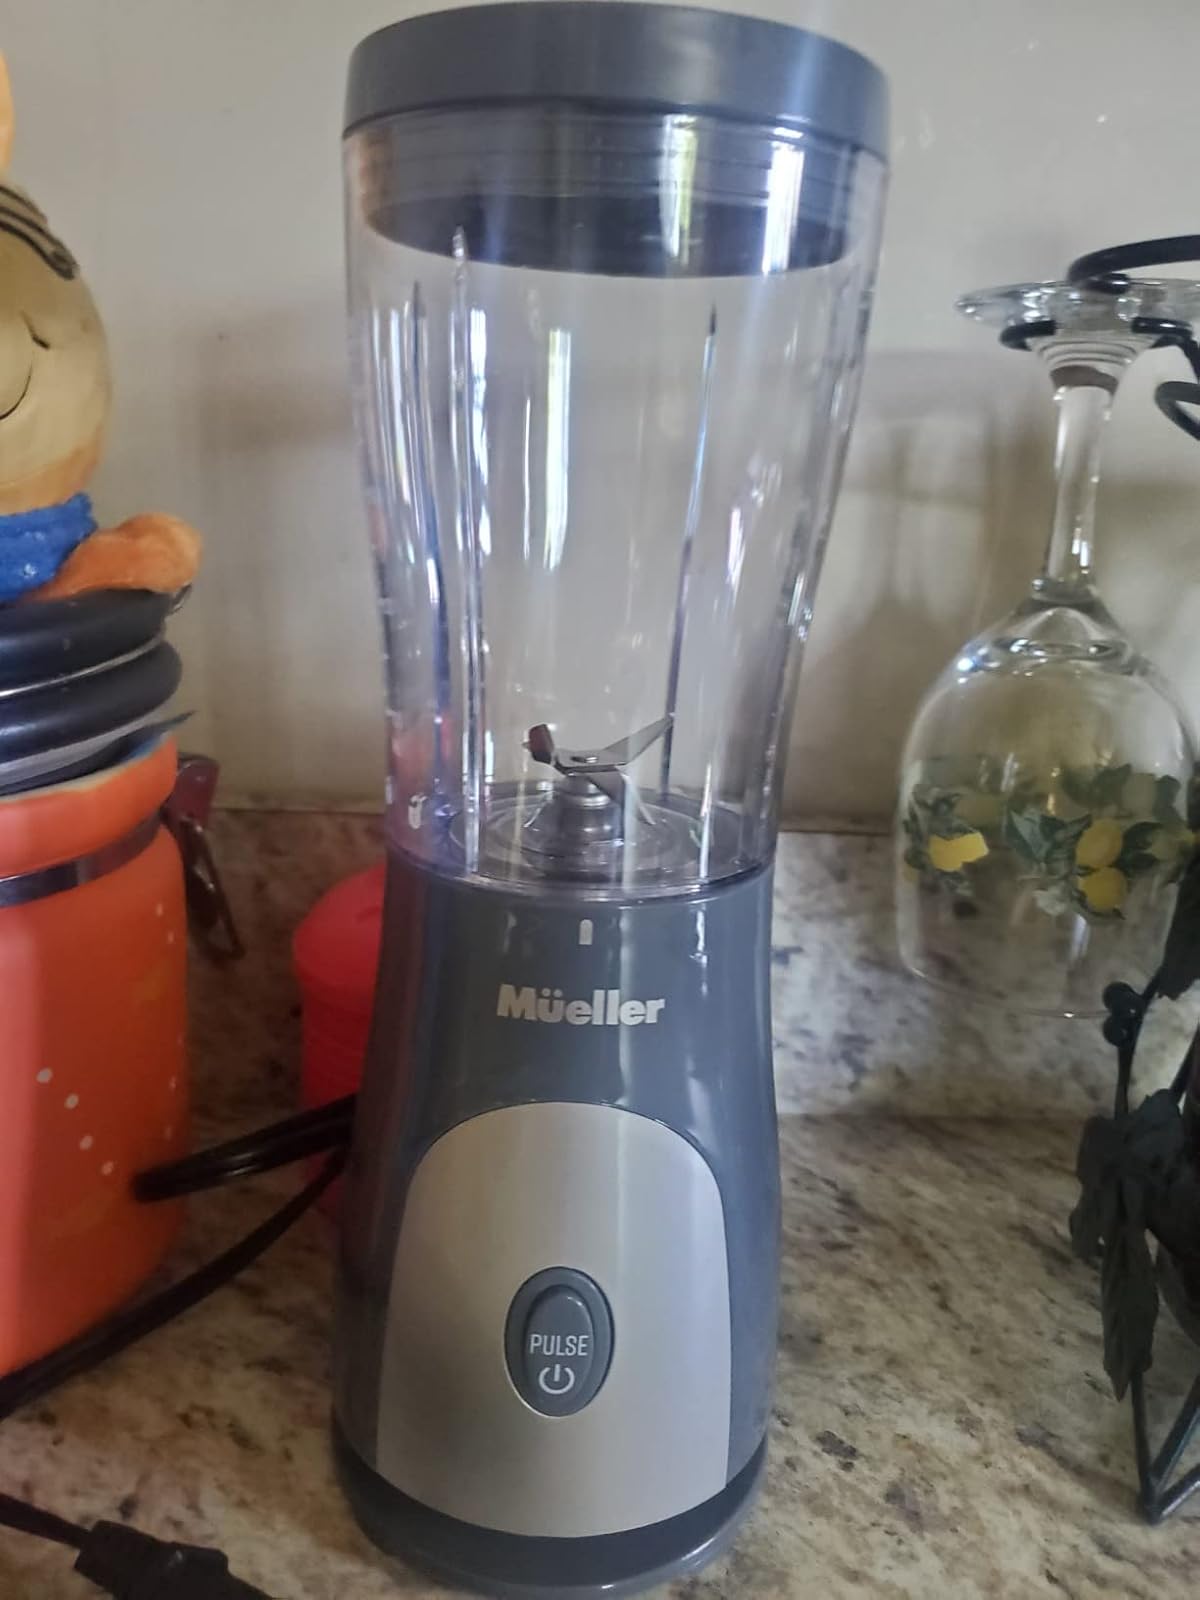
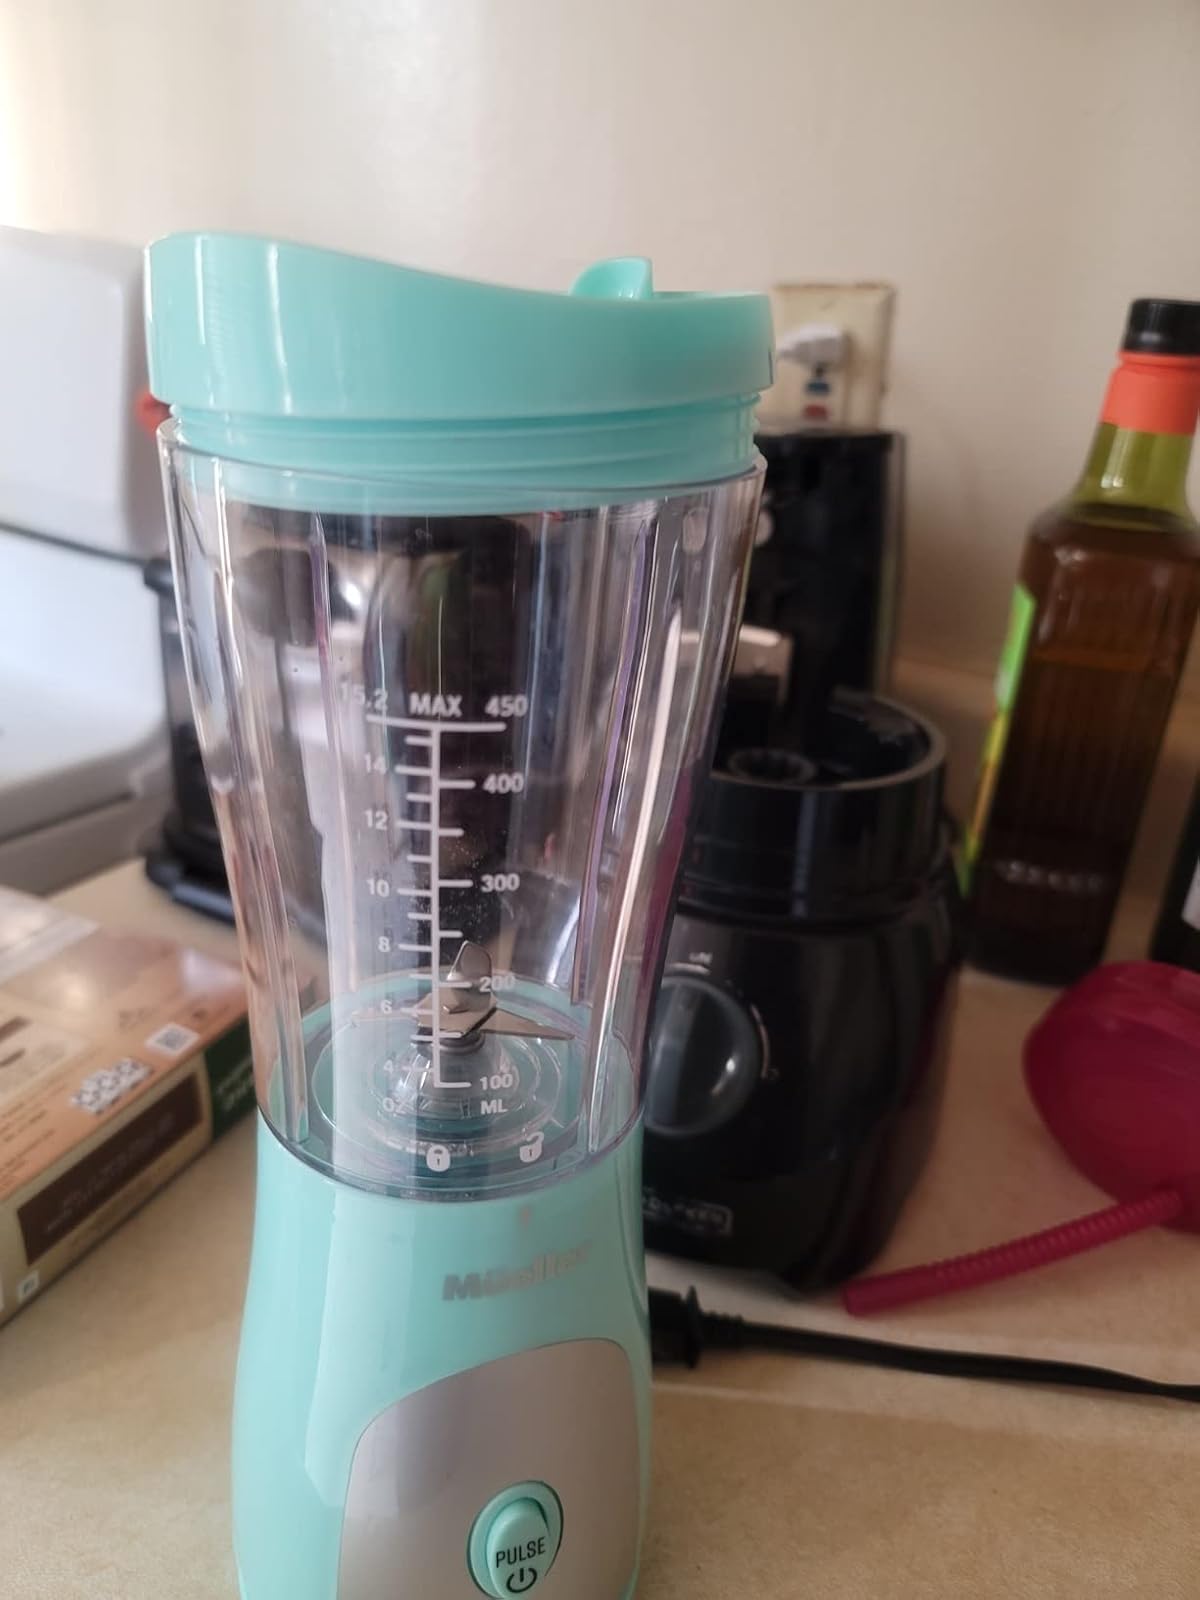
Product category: items_blender
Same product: no